T. P. Ramakrishnan

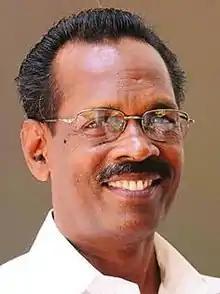

T. P. Ramakrishnan is an Indian politician from the state of Kerala. He started his political work through "Kerala Students Federation". At present, he serves as the Convener of the Left Democratic Front. Earlier he was the Minister of Excise and Labour in the first Pinarayi Vijayan ministry.